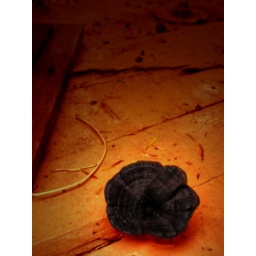
Found this growing on the wooden table in my high school's garden. Jan 2009